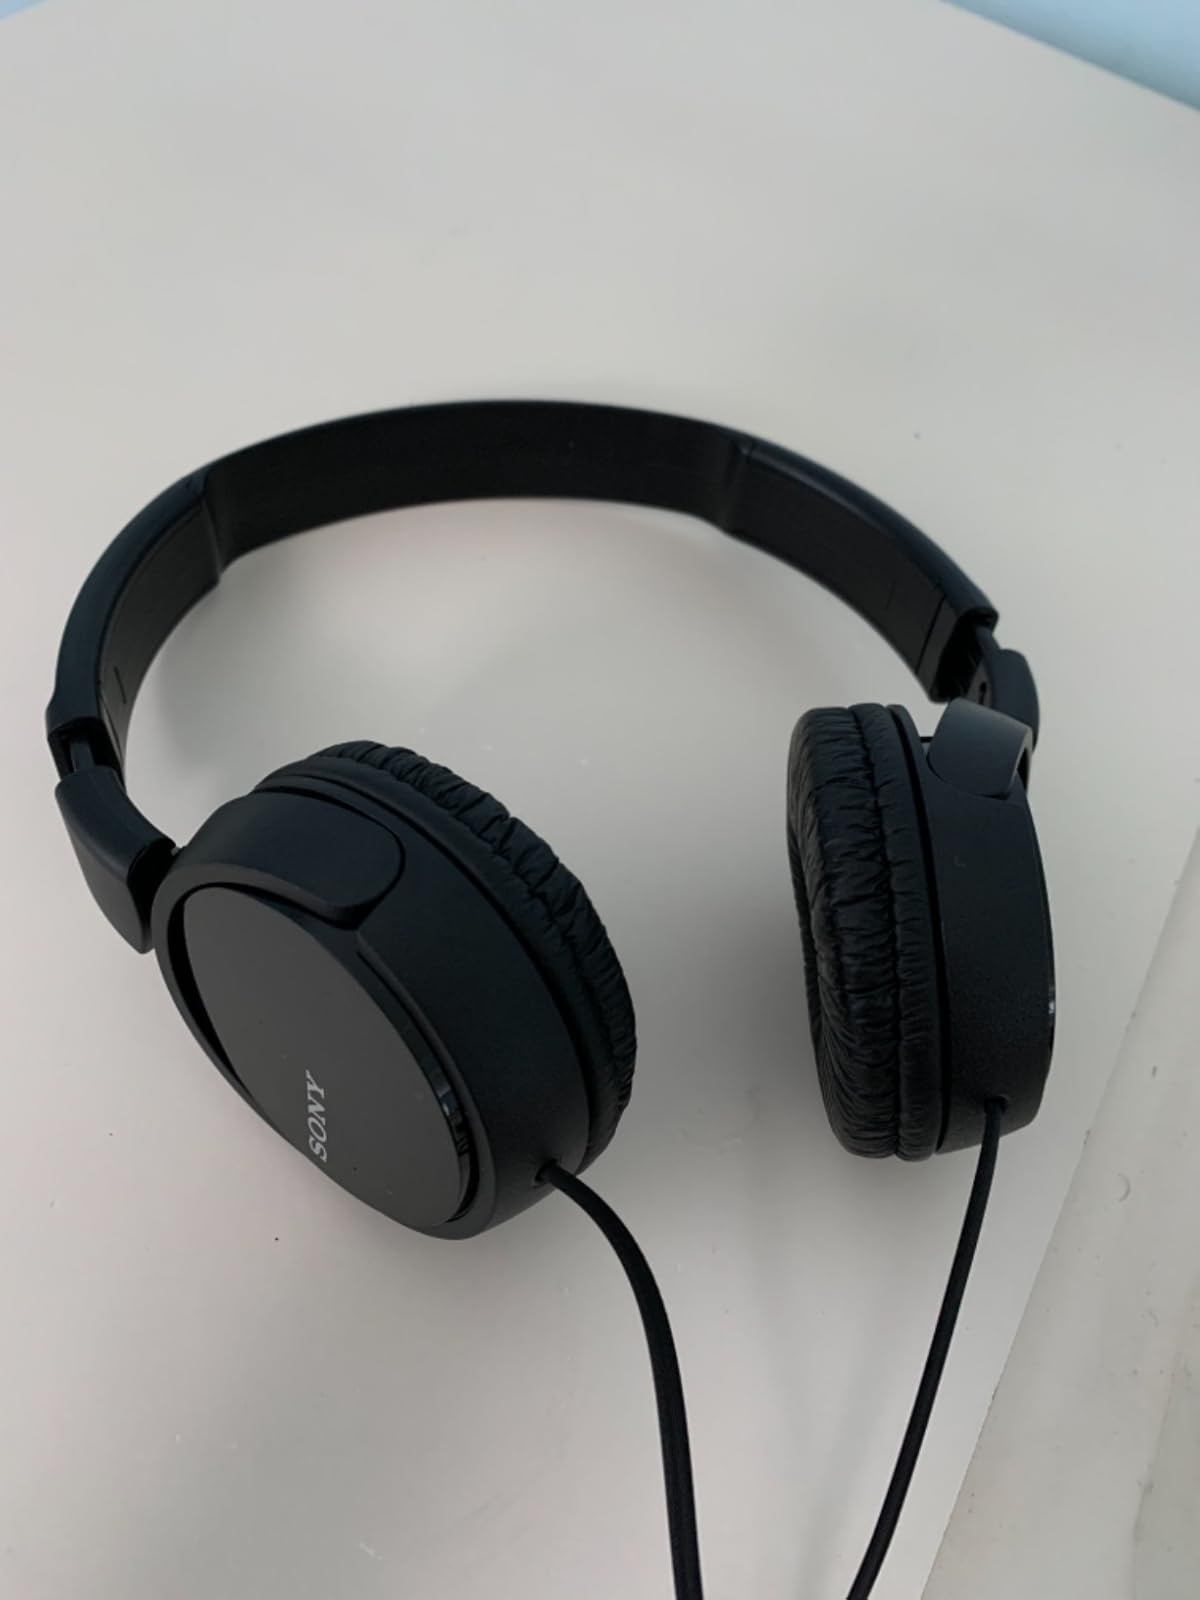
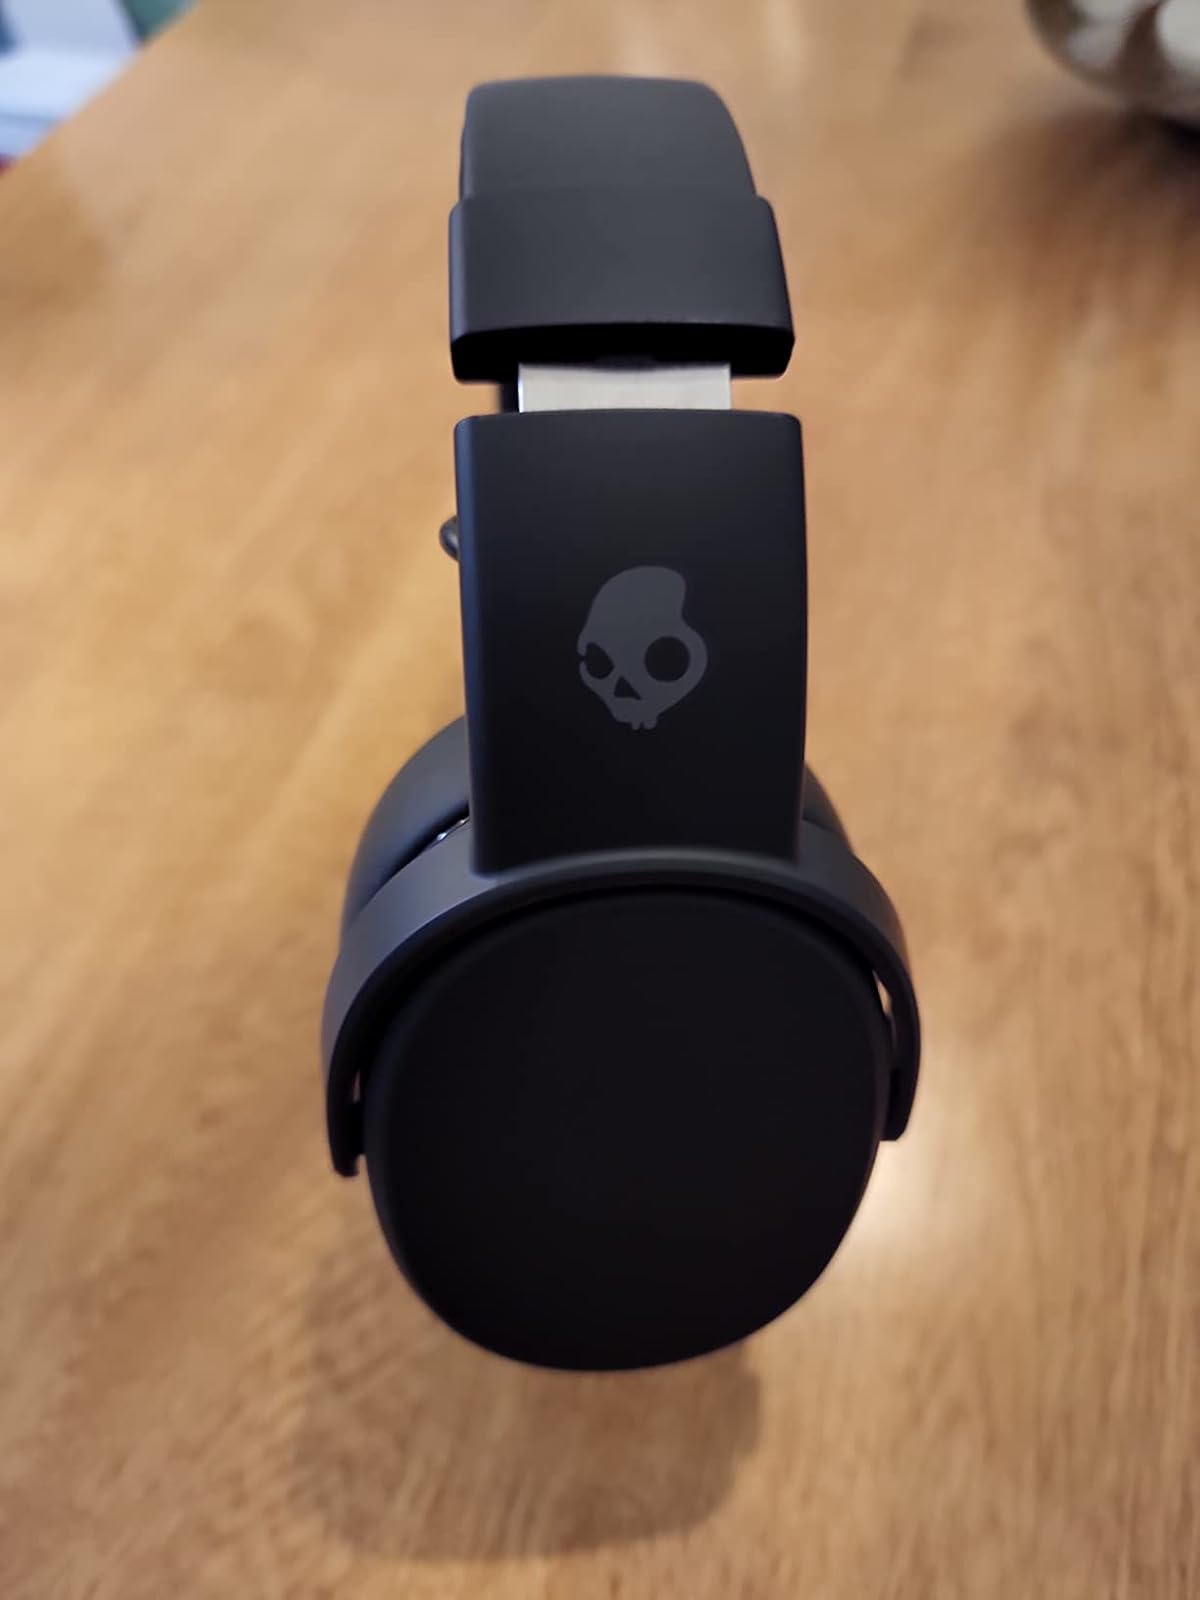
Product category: headphones
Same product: no